Hyundai H350

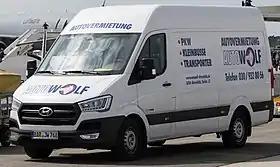

The Hyundai H350, also known as the Hyundai Solati in South Korea and Vietnam, and Hyundai Solati H350 in Mexico, is a light commercial 5-door van manufactured by the South Korean manufacturer Hyundai. The vehicle was introduced at the 2014 Hanover Motor Show.